Zacharia Paliashvili

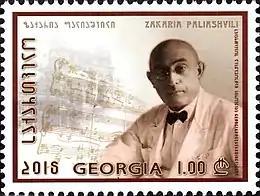
Paliashvili on a 2018 stamp of Georgia

The first to display considerable musical abilities was the eldest son Ivane (Vano) Paliashvili (1868–1934) who subsequently became an outstanding conductor. When Vano was eleven years old he was made assistant to the church organist, and the eight-year-old Zacharia was admitted as a chorister to the church choir. With the help of the dean, Father I. Antonishvili, little Zacharia studied "Lullaby for Jesus" and sang it with great success on Christmas night.